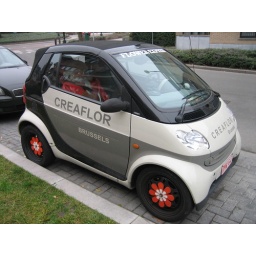
As you can see it from the wheels, this car belong to a flower shop...And Santa was in the car